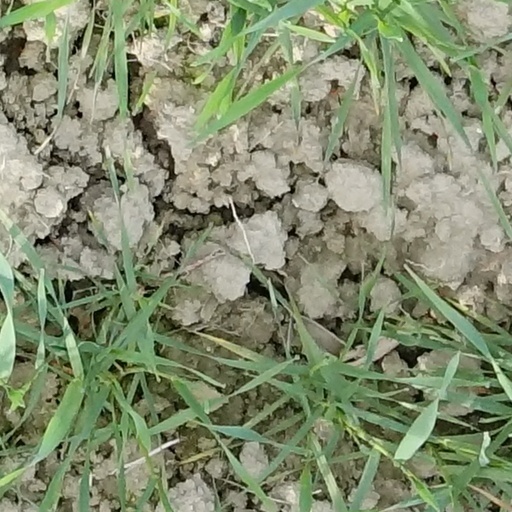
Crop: wheat